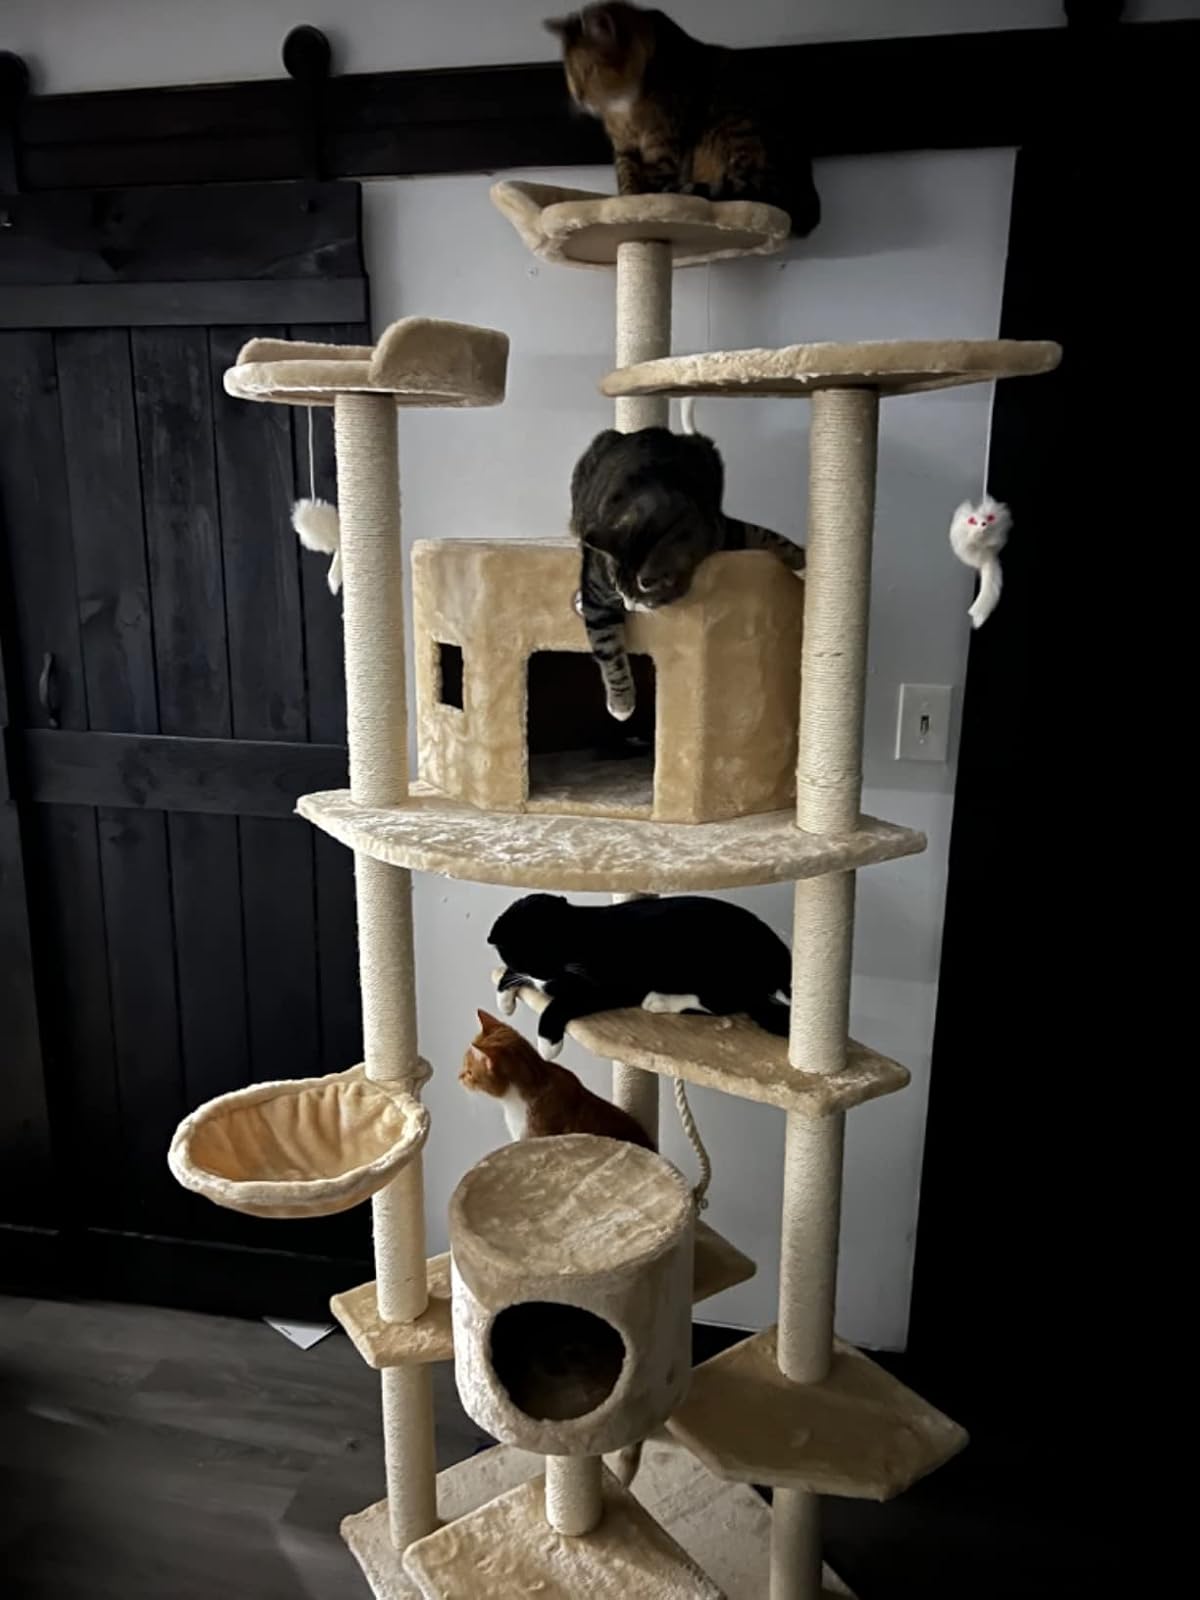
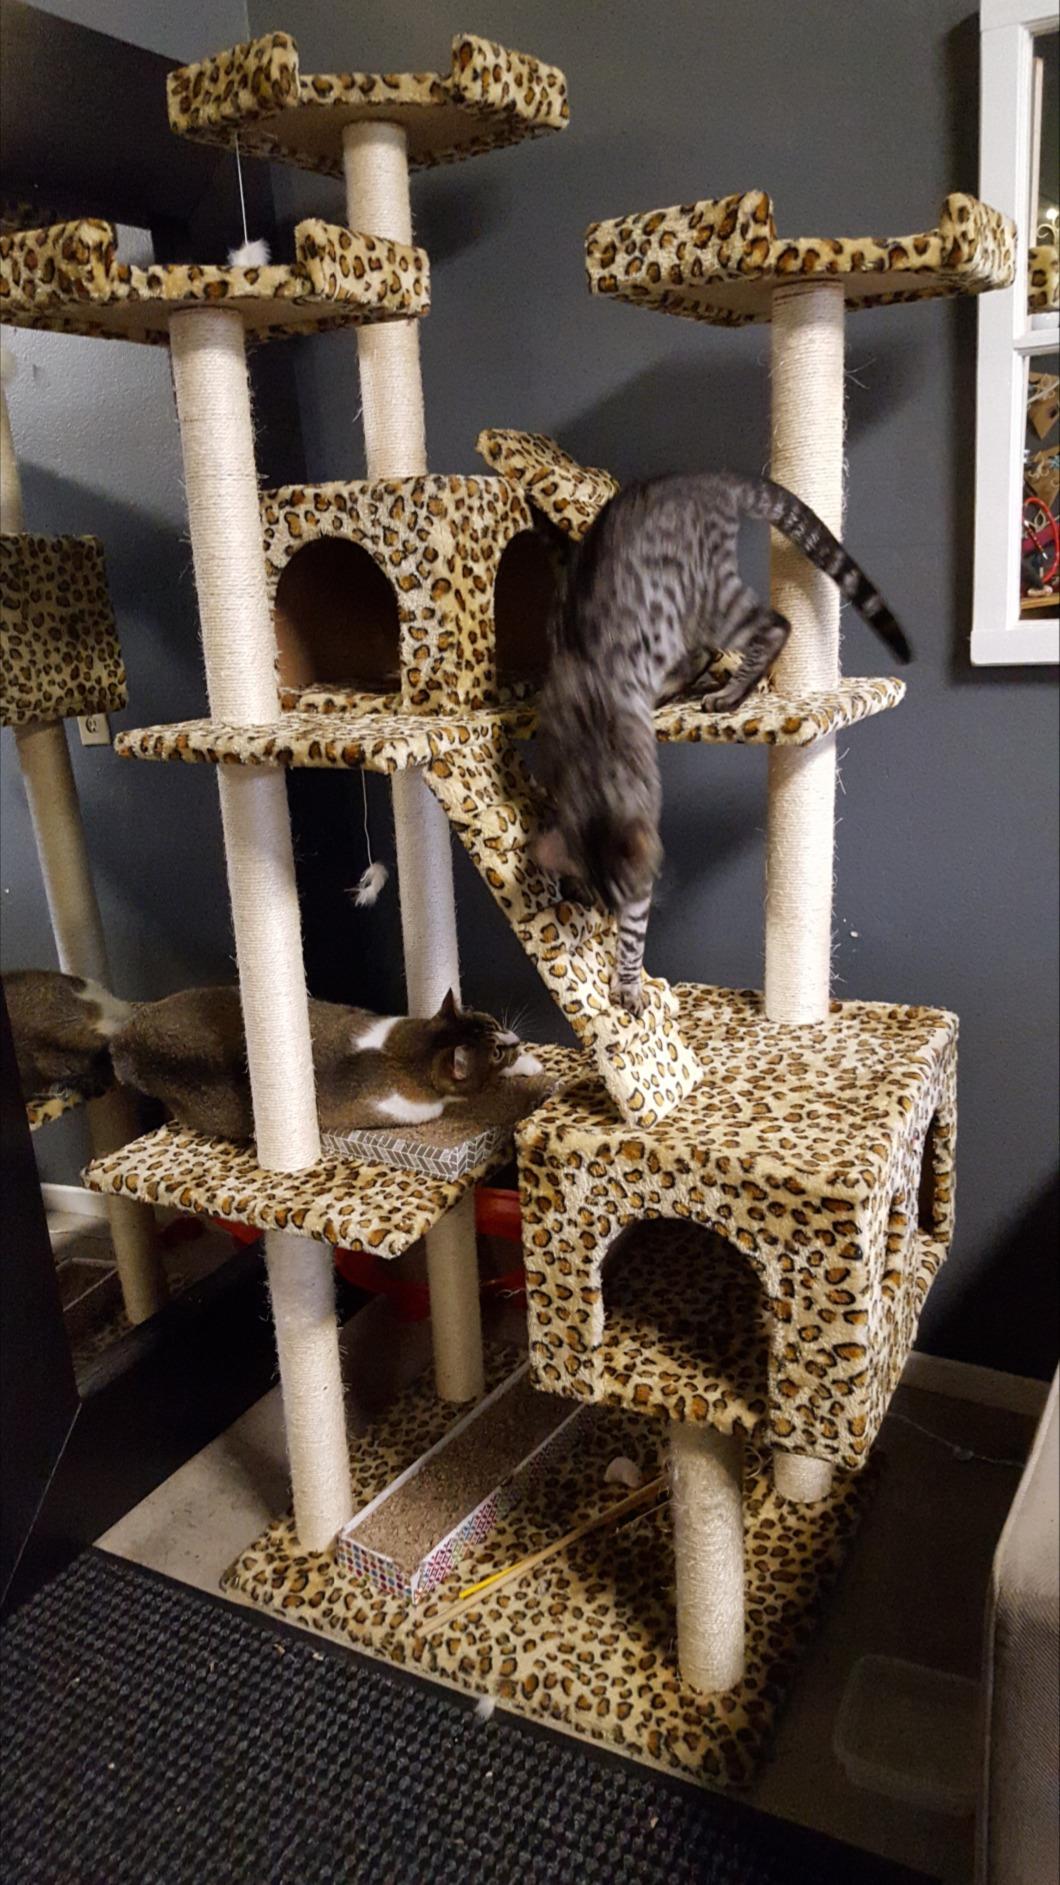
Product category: items_cat tree
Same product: no